42nd Street–Port Authority Bus Terminal station

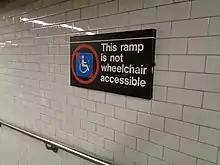
A sign at the western end of the passageway ramp, informing customers that the passageway to rest of the complex is not ADA-accessible

The IND mezzanine stretches above the platforms, under Eighth Avenue, from 40th to 44th Street. It covers . It was one of four large mezzanines at express stations on the Eighth Avenue Line where passengers could walk the entire length of the mezzanines without having to pay a fare. It was proposed to develop the mezzanines of these four stations with shops, so that they would become retail corridors. The station's mezzanine extends four blocks from 40th to 44th Streets. There were originally six stairs from the mezzanine to either of the IND's island platforms. The center of the mezzanine originally featured an public passageway outside fare control. Between 44th and 42nd Streets, the passageway was flanked by stores on the west and stairs to the northbound platform on the east. Between 42nd and 40th Streets, the stairs to the southbound island platform were on the west, while there were stores to the east.